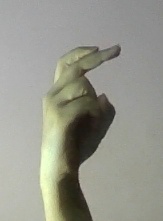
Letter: zay